List of Washington Capitals head coaches

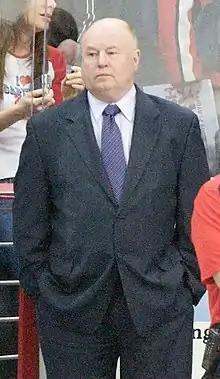
Bruce Boudreau was the head coach of the Capitals from 2007 through 2011.

The Washington Capitals are an American professional ice hockey team based in Washington, D.C. The Capitals play in the Metropolitan Division of the Eastern Conference in the National Hockey League (NHL). The team joined the NHL in 1974 as an expansion team and won their first Eastern Conference championship in 1998. The Capitals have played their home games at the Capital One Arena, formerly known as the MCI Center and Verizon Center, since 1997. The Capitals are owned by Ted Leonsis, and Brian MacLellan is their general manager.